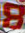
Number: 8